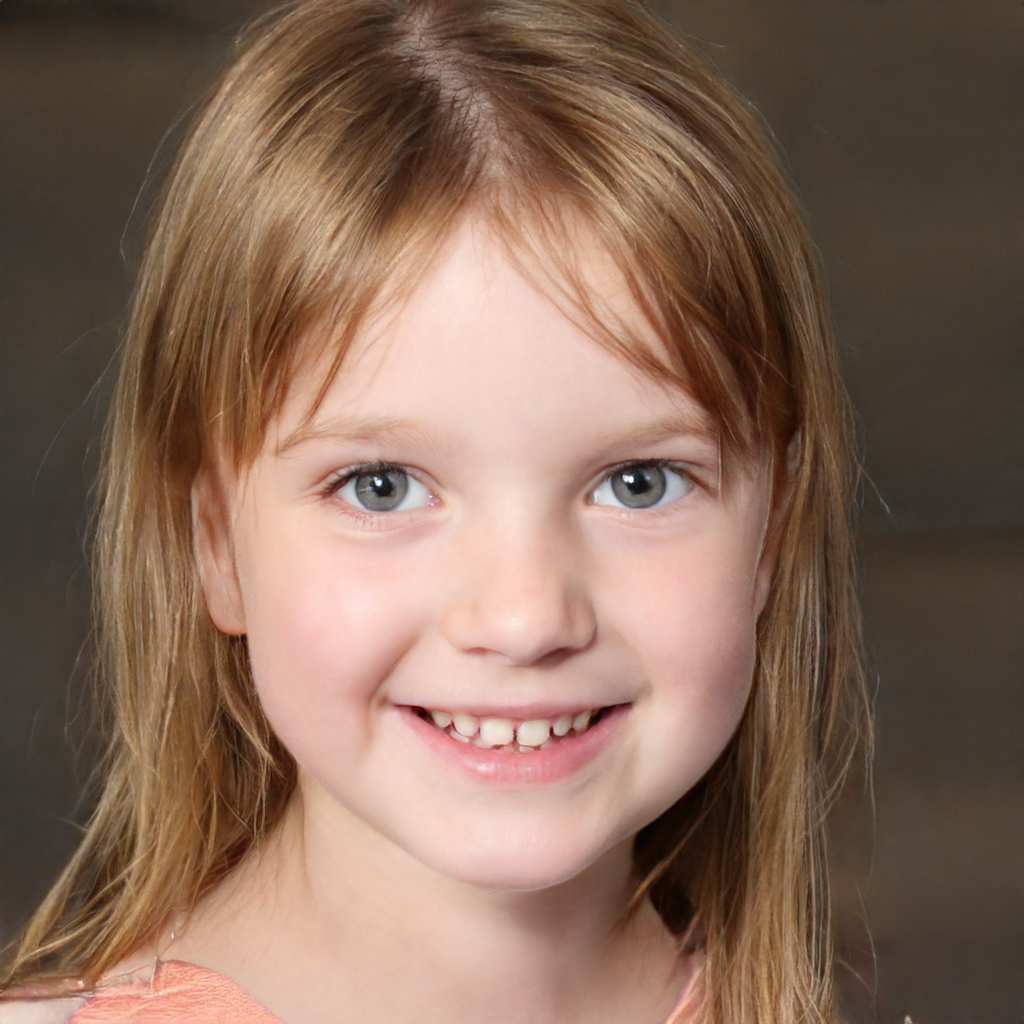
Portrait style: Real Portrait